John Nagl

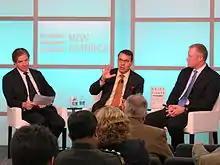
Left to right, Peter Bergen, John Nagl and Daniel R. Green, discussing Nagl's new book, "Knife Fights: A Memoir of Modern War in Theory and Practice", at the New America Foundation, 27 October 2014

After CNAS's founders, Kurt M. Campbell and Michèle Flournoy, left CNAS to serve in the Obama administration, Nagl was named CNAS's president in February 2009 and served until January 2012. Nagl remains a non-resident senior fellow of CNAS. While at CNAS, he co-authored several reports on a wide range of issues, including counterinsurgency, Islamist extremism and the future of the American military. While he was still in the Army, Nagl wrote a report in 2007 for CNAS which advocates for the creation of a permanent Army advisory corps, a proposal that he argued for in an op-ed in the New York Times. His proposal for an advisory corps was favorably cited by American historian Max Boot in a New York Times op-ed about ways to modernize the State Department and the American military.